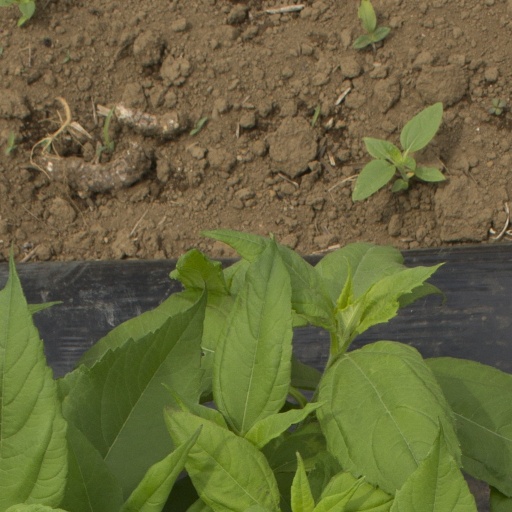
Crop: Jerusalem artichoke